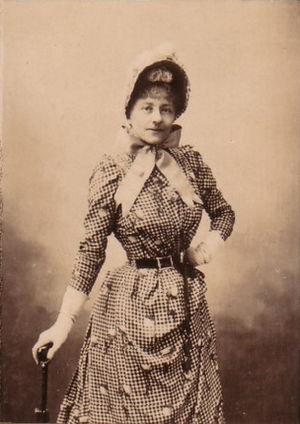
René Louis Huchon, né le 26 août 1872 à Paris d'une famille normande, décédé le 25 juin 1940 à Thivars, est un universitaire français, néogrammairien, angliciste, spécialiste de philologie anglaise. Appelé à la Sorbonne en 1908, il y enseigne jusqu'à sa mort tragique le jour même de l'armistice de juin 1940.
Sibylle Riquetti de Mirabeau, à la ville comtesse Roger de Martel de Janville, plus connue sous le nom de plume de Gyp, est une dramaturge, romancière et salonnière française, née au château de Coëtsal le 15 août 1849 et morte le 29 juin 1932 à Neuilly-sur-Seine.